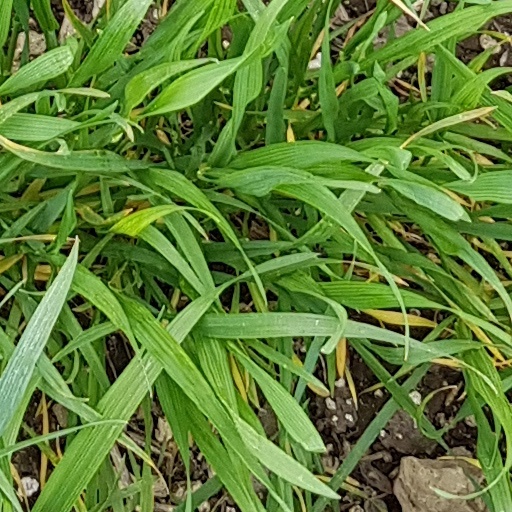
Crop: wheat